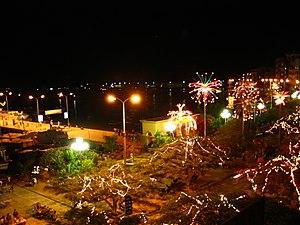
Cát Hải est un district rural de Haïphong dans dans le delta du fleuve Rouge au Viêt Nam.